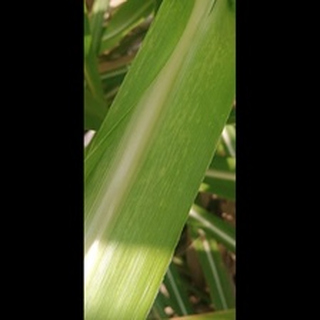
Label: sugarcane_mosaic